J-Museum

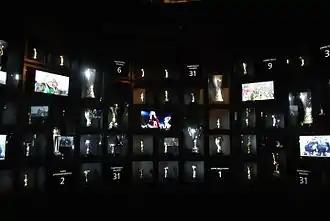
A partial view of the club's trophy room at J-Museum.

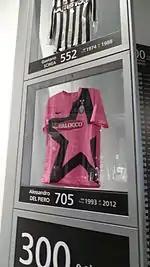
The shirts by Gaetano Scirea and Alessandro Del Piero, part of the collection dedicated to players with over 300 Juventus appearances.

The museum occupies a total area of 2 014 m². Two rooms include temporary exhibitions and to host educational and cultural activities, with the remaining area dedicated to the exhibition itinerary divided into two areas including the "main path" and "themed settings", including a life-size reproduction of the team's locker room at the Stadium: